Mining industry of Egypt

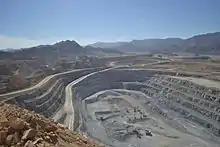
Sukari mine

Alteration zones are considered the most promising areas for mineral exploration in the Central Eastern Desert (CED). Ancient gold miners in Egypt only targeted the smoky quartz veins that contain large amounts of gold; however, they left the alteration areas untouched. Remote sensing and geophysical techniques can provide cost-effective tools that can give valuable information about the new mineralization sites. Mapping of the